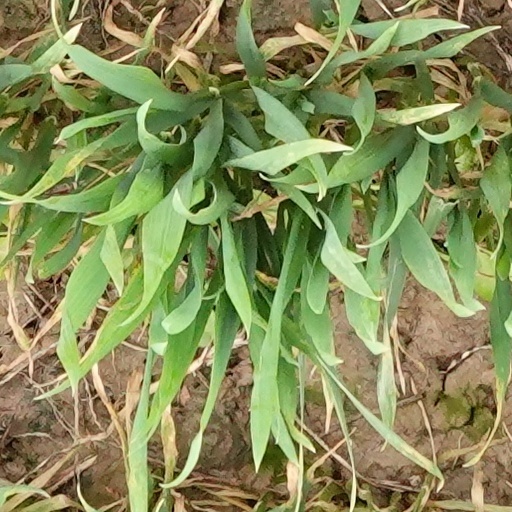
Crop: wheat